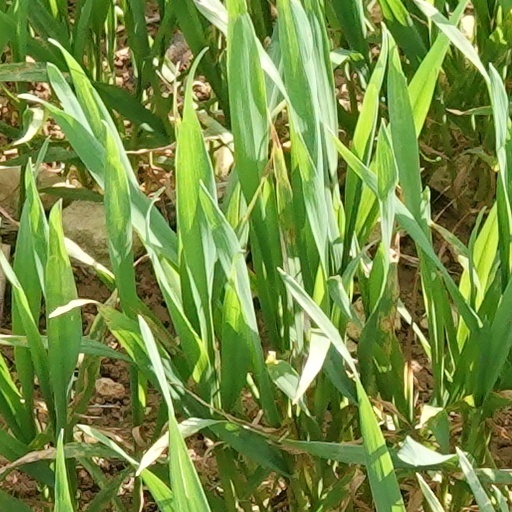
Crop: wheat